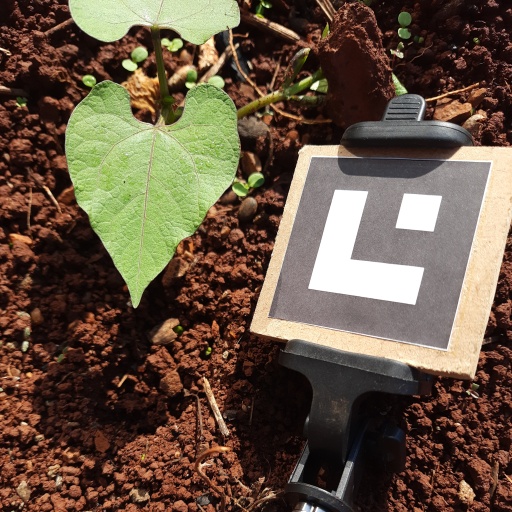
Observations: flat surface, no eating holes, under sunlight